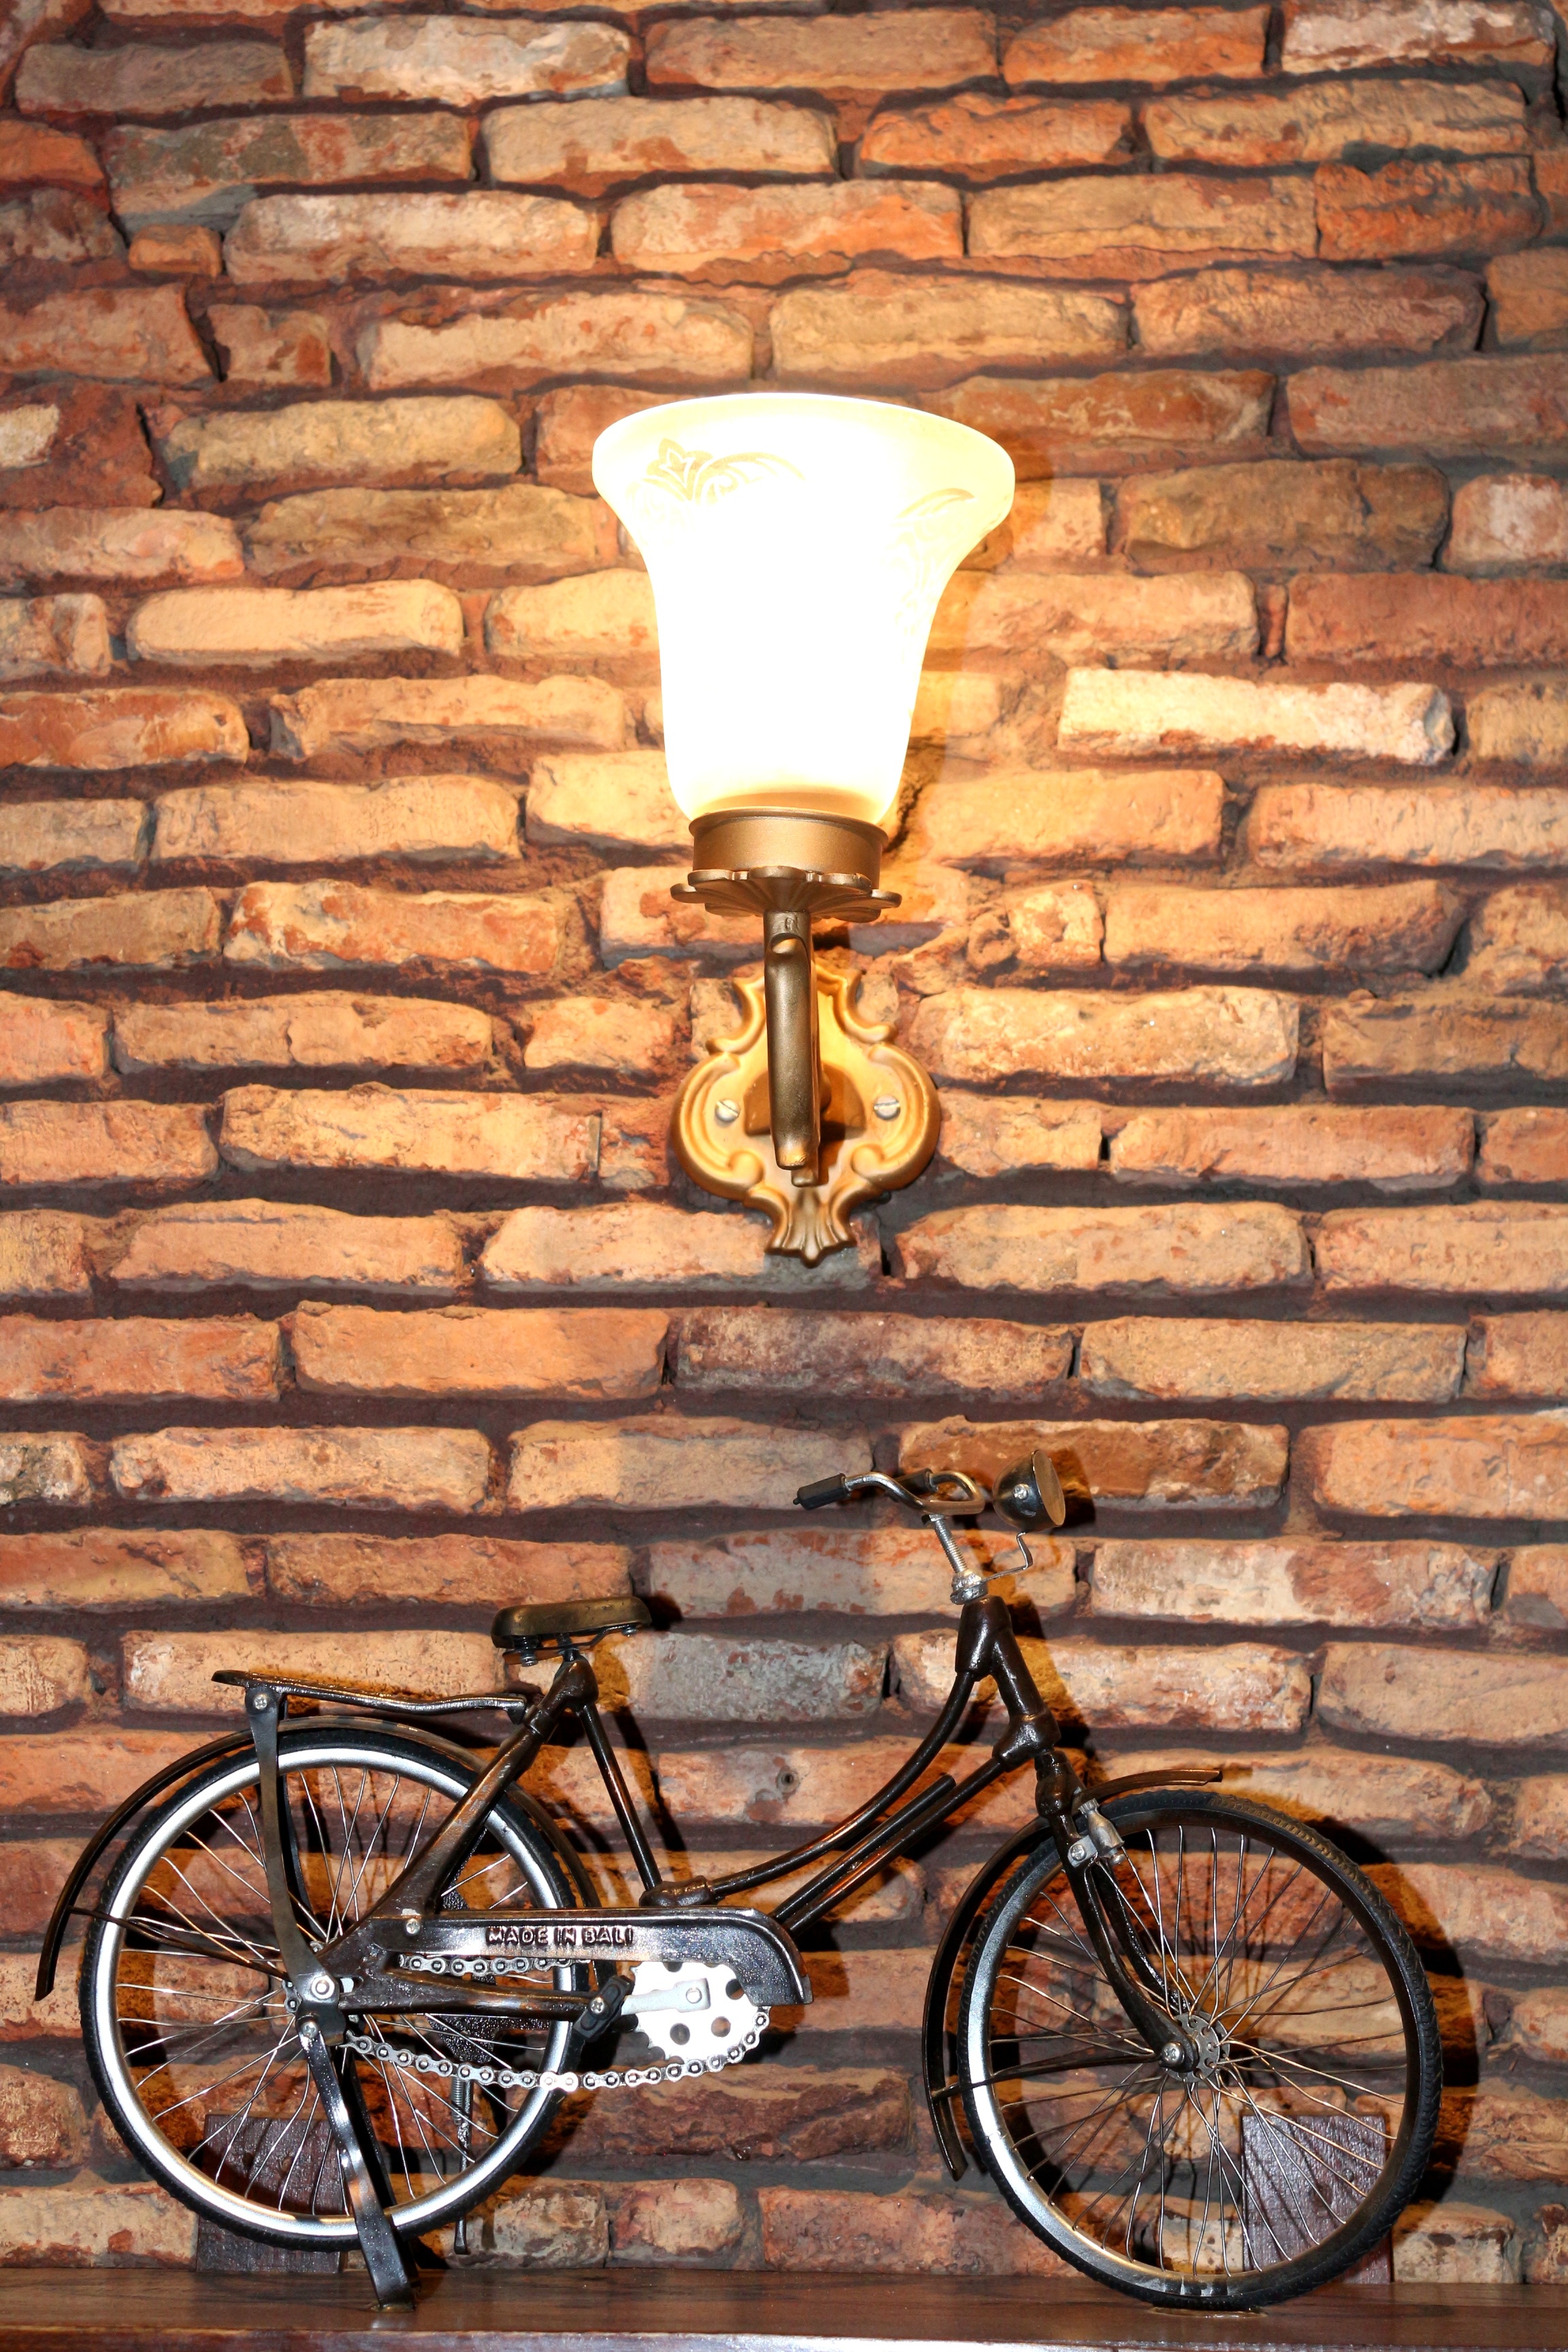
wheel, bicycle, vehicle, lamp, lighting, brick wall, creativity, design